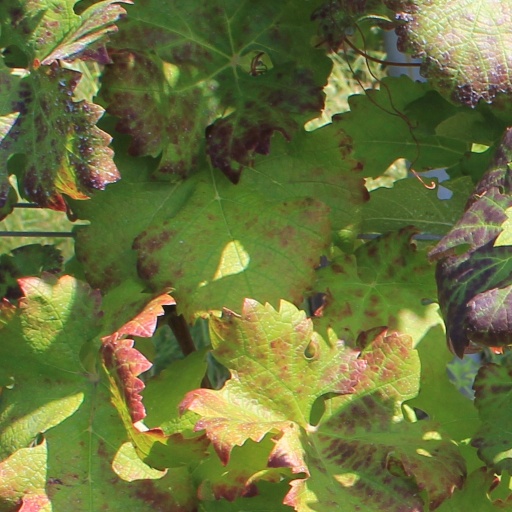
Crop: grape